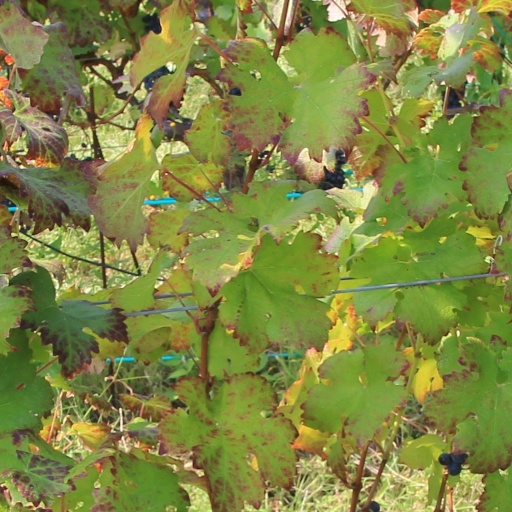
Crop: grape